Chittenden County, Vermont

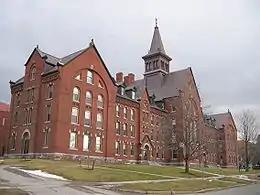
The University of Vermont is Vermont's public flagship research university and is situated in Burlington.

One measure of economic activity is retail sales. In 2007, Chittenden led the state with 29% of sales, as measured by sales tax reports. This amounted to US$1.52 billion. Four local cities stood among the top five areas in the state: 1- Williston, 2-South Burlington, 4-Colchester, and 5-Burlington.